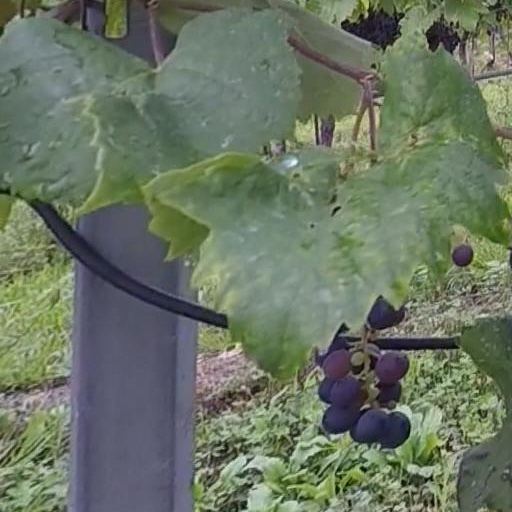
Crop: grape